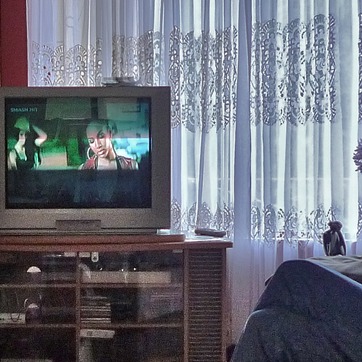
Material: fabric